Gunzenhausen station

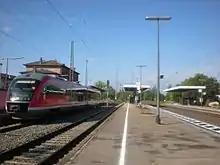
Platforms with a Regionalbahn service towards Pleinfeld

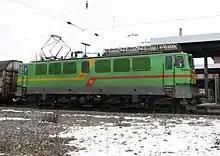
On occasions locomotive 142 130 of the "BayernBahn" operates (2011)

The station has five tracks next to three platforms, all of which are covered. The two island platforms are connected by a pedestrian underpass to the “home” platform (platform 1, next to the station building). There are no digital destination displays and the station is not accessible by wheelchairs. Track 1 is used by Regionalbahn trains to Pleinfeld. Track 3 is used by regional services to Würzburg and track 4 is used by regional services towards Treuchtlingen. Track 5 is used by heritage trains to Nördlingen and on working days freight trains to Wassertrüdingen while track 2 is only used by the daily freight train from the factory in Wassertrüdingen which brings freight wagons to the railway sidings in Gunzenhausen. The station building has a ticket office, which is no longer staffed, and shops.